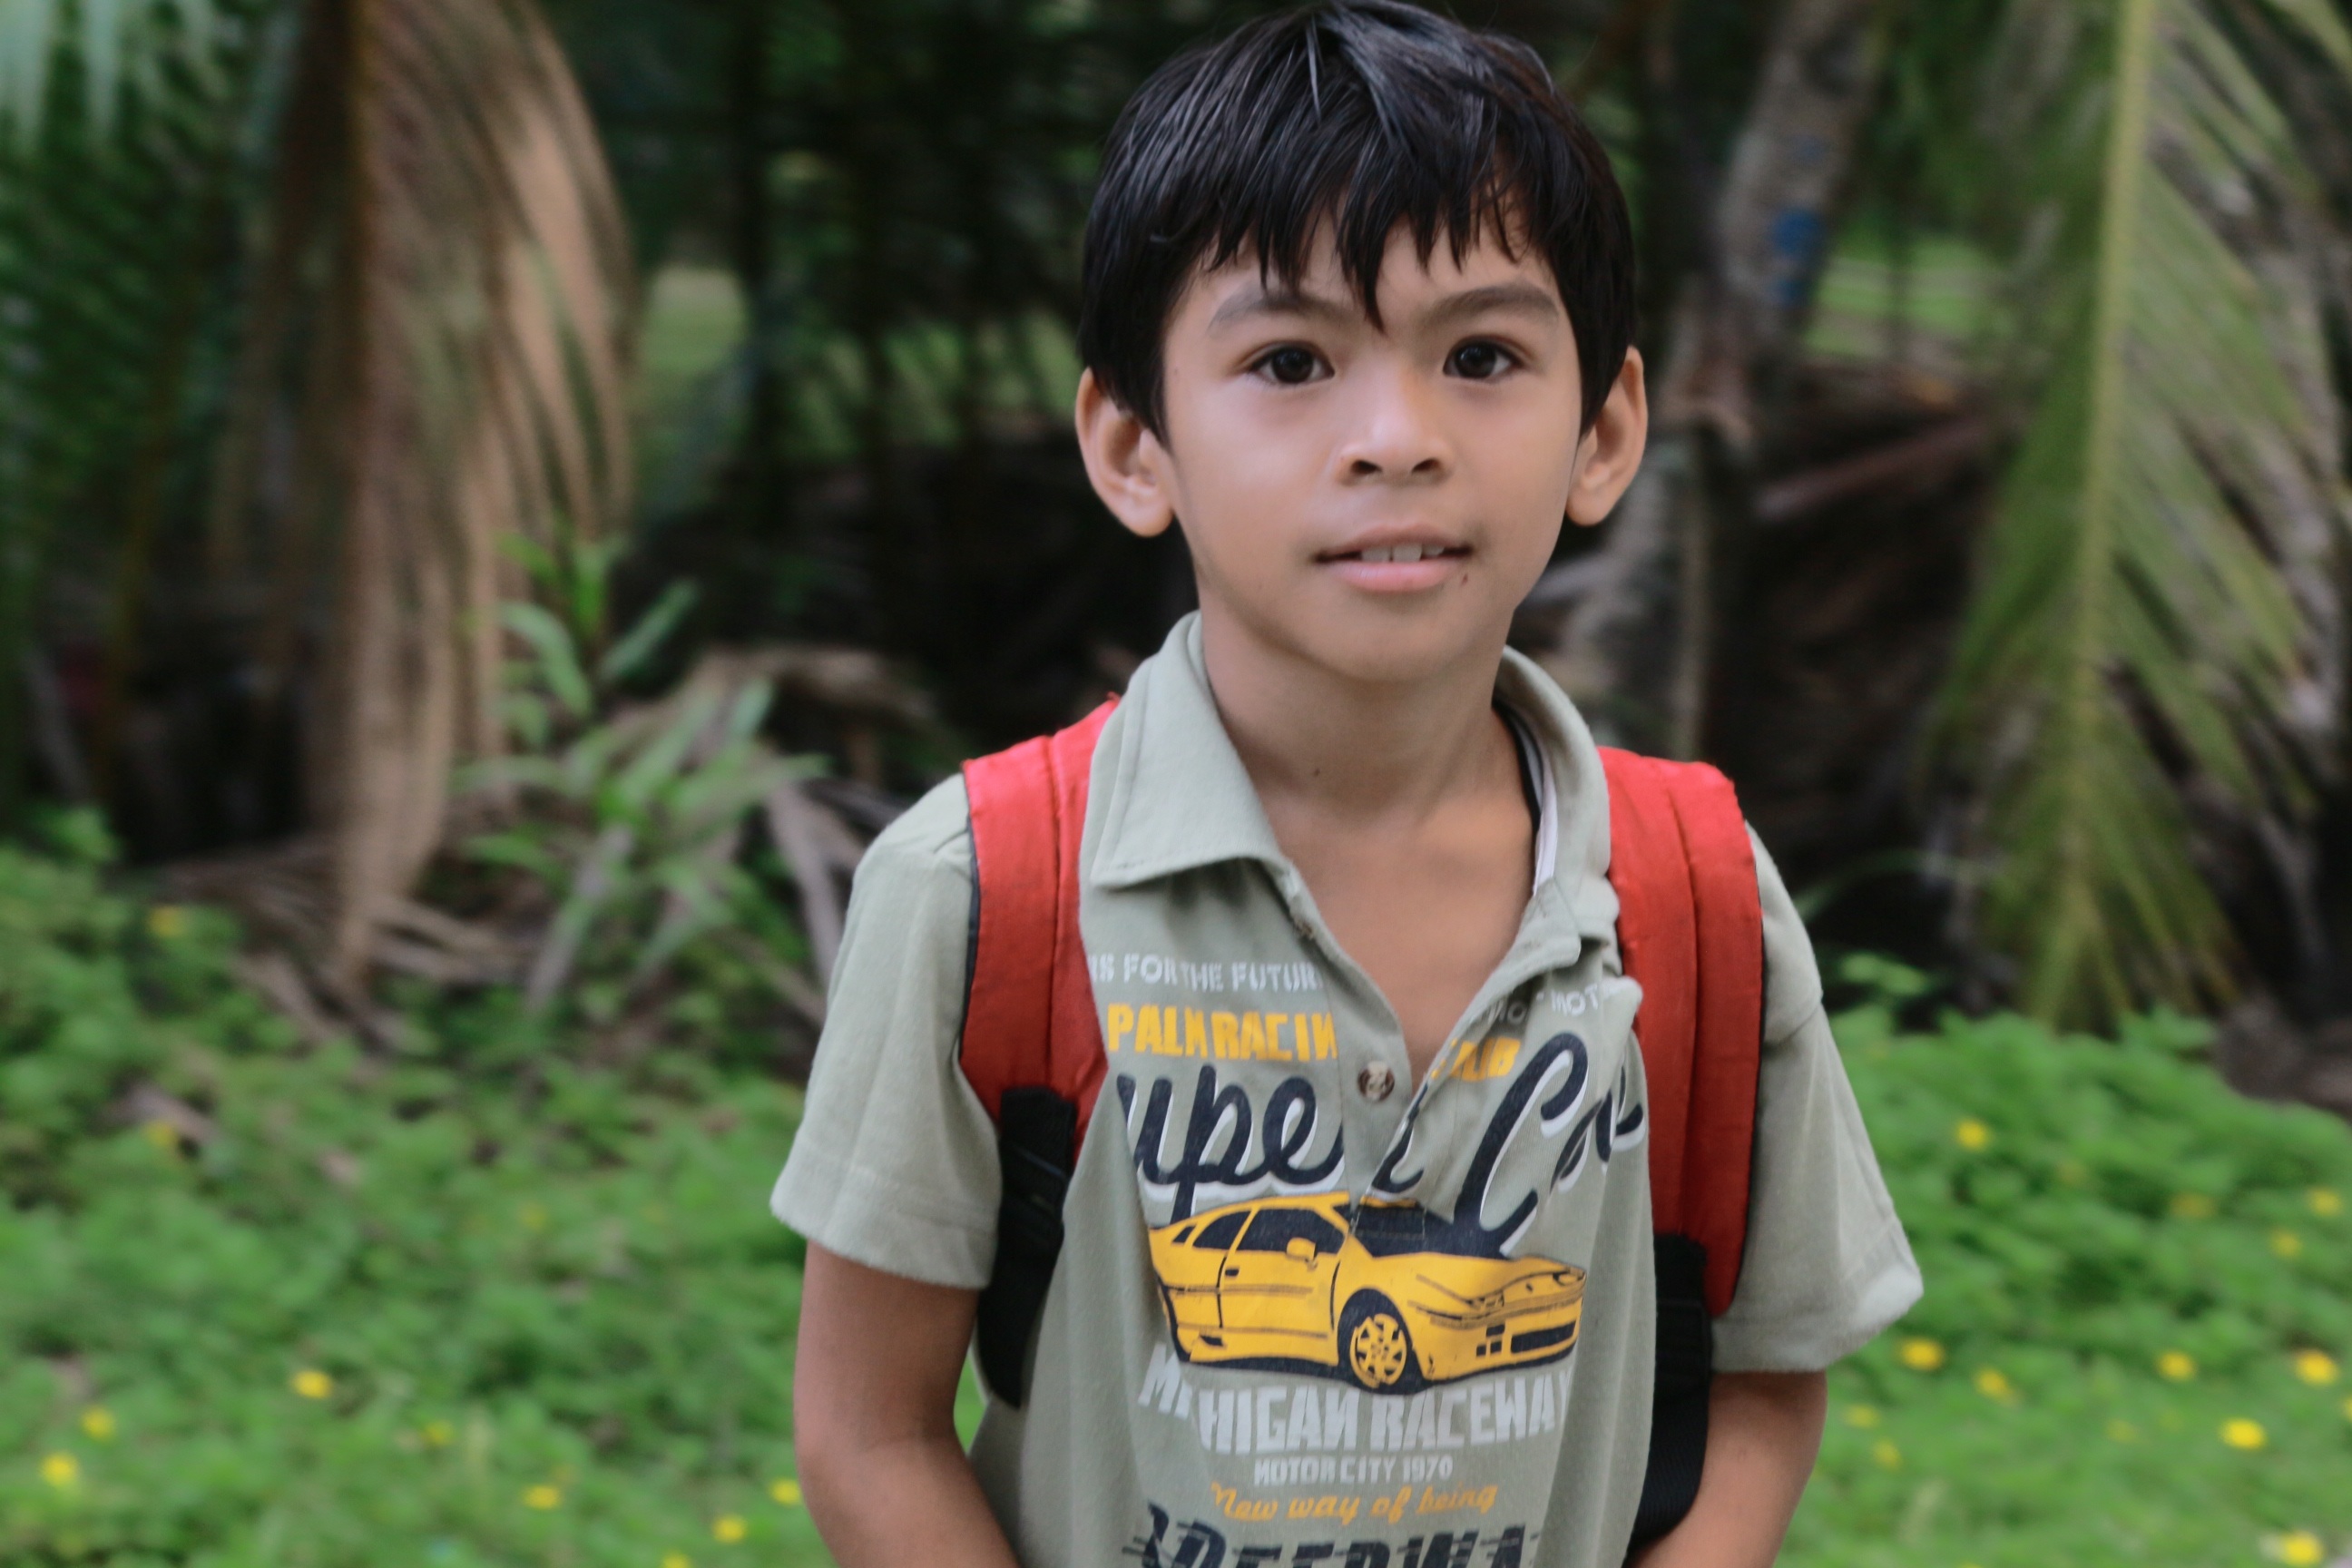
person, people, boy, male, child, kids, philippine lotto central, ake the falkland islands island